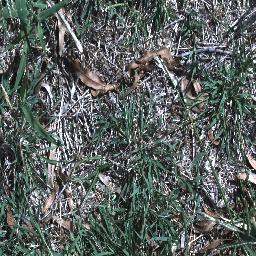
Label: negative